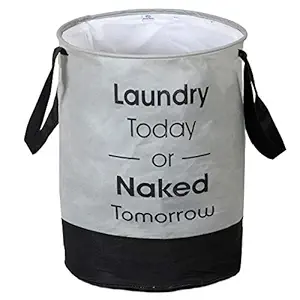
Heart Home Waterproof Round Non Wovan Laundry Bag/Hamper|Metalic Printed With Handles|Foldable Bin & 45 Liter Capicity|Size 37 x 37 x 49
Category: Home&Kitchen
Price: 199 (list price: 499)
Rating: 4.1 (1,996 ratings)
About this product: PACKAGE CONTAIN: 1 Piece Laundry Basket|MATERIAL: Non Woven, COLOR: Grey & Black|PRODUCT DIMENSION: 37 x 37 x 49 CM|EASILY FOLDABLE: Built-in handles for easy transport from the hamper to your washing machine. Easily folds open to put into use and quickly folds flat for home storage when not in use.|Easy To Use: This is a multi-purpose organizer that can be used for keeping various things. You can set a few bags for various items, such as office clothes, home clothes, daily essentials, and many more. This will help you get the things and will also save time in re-organization.